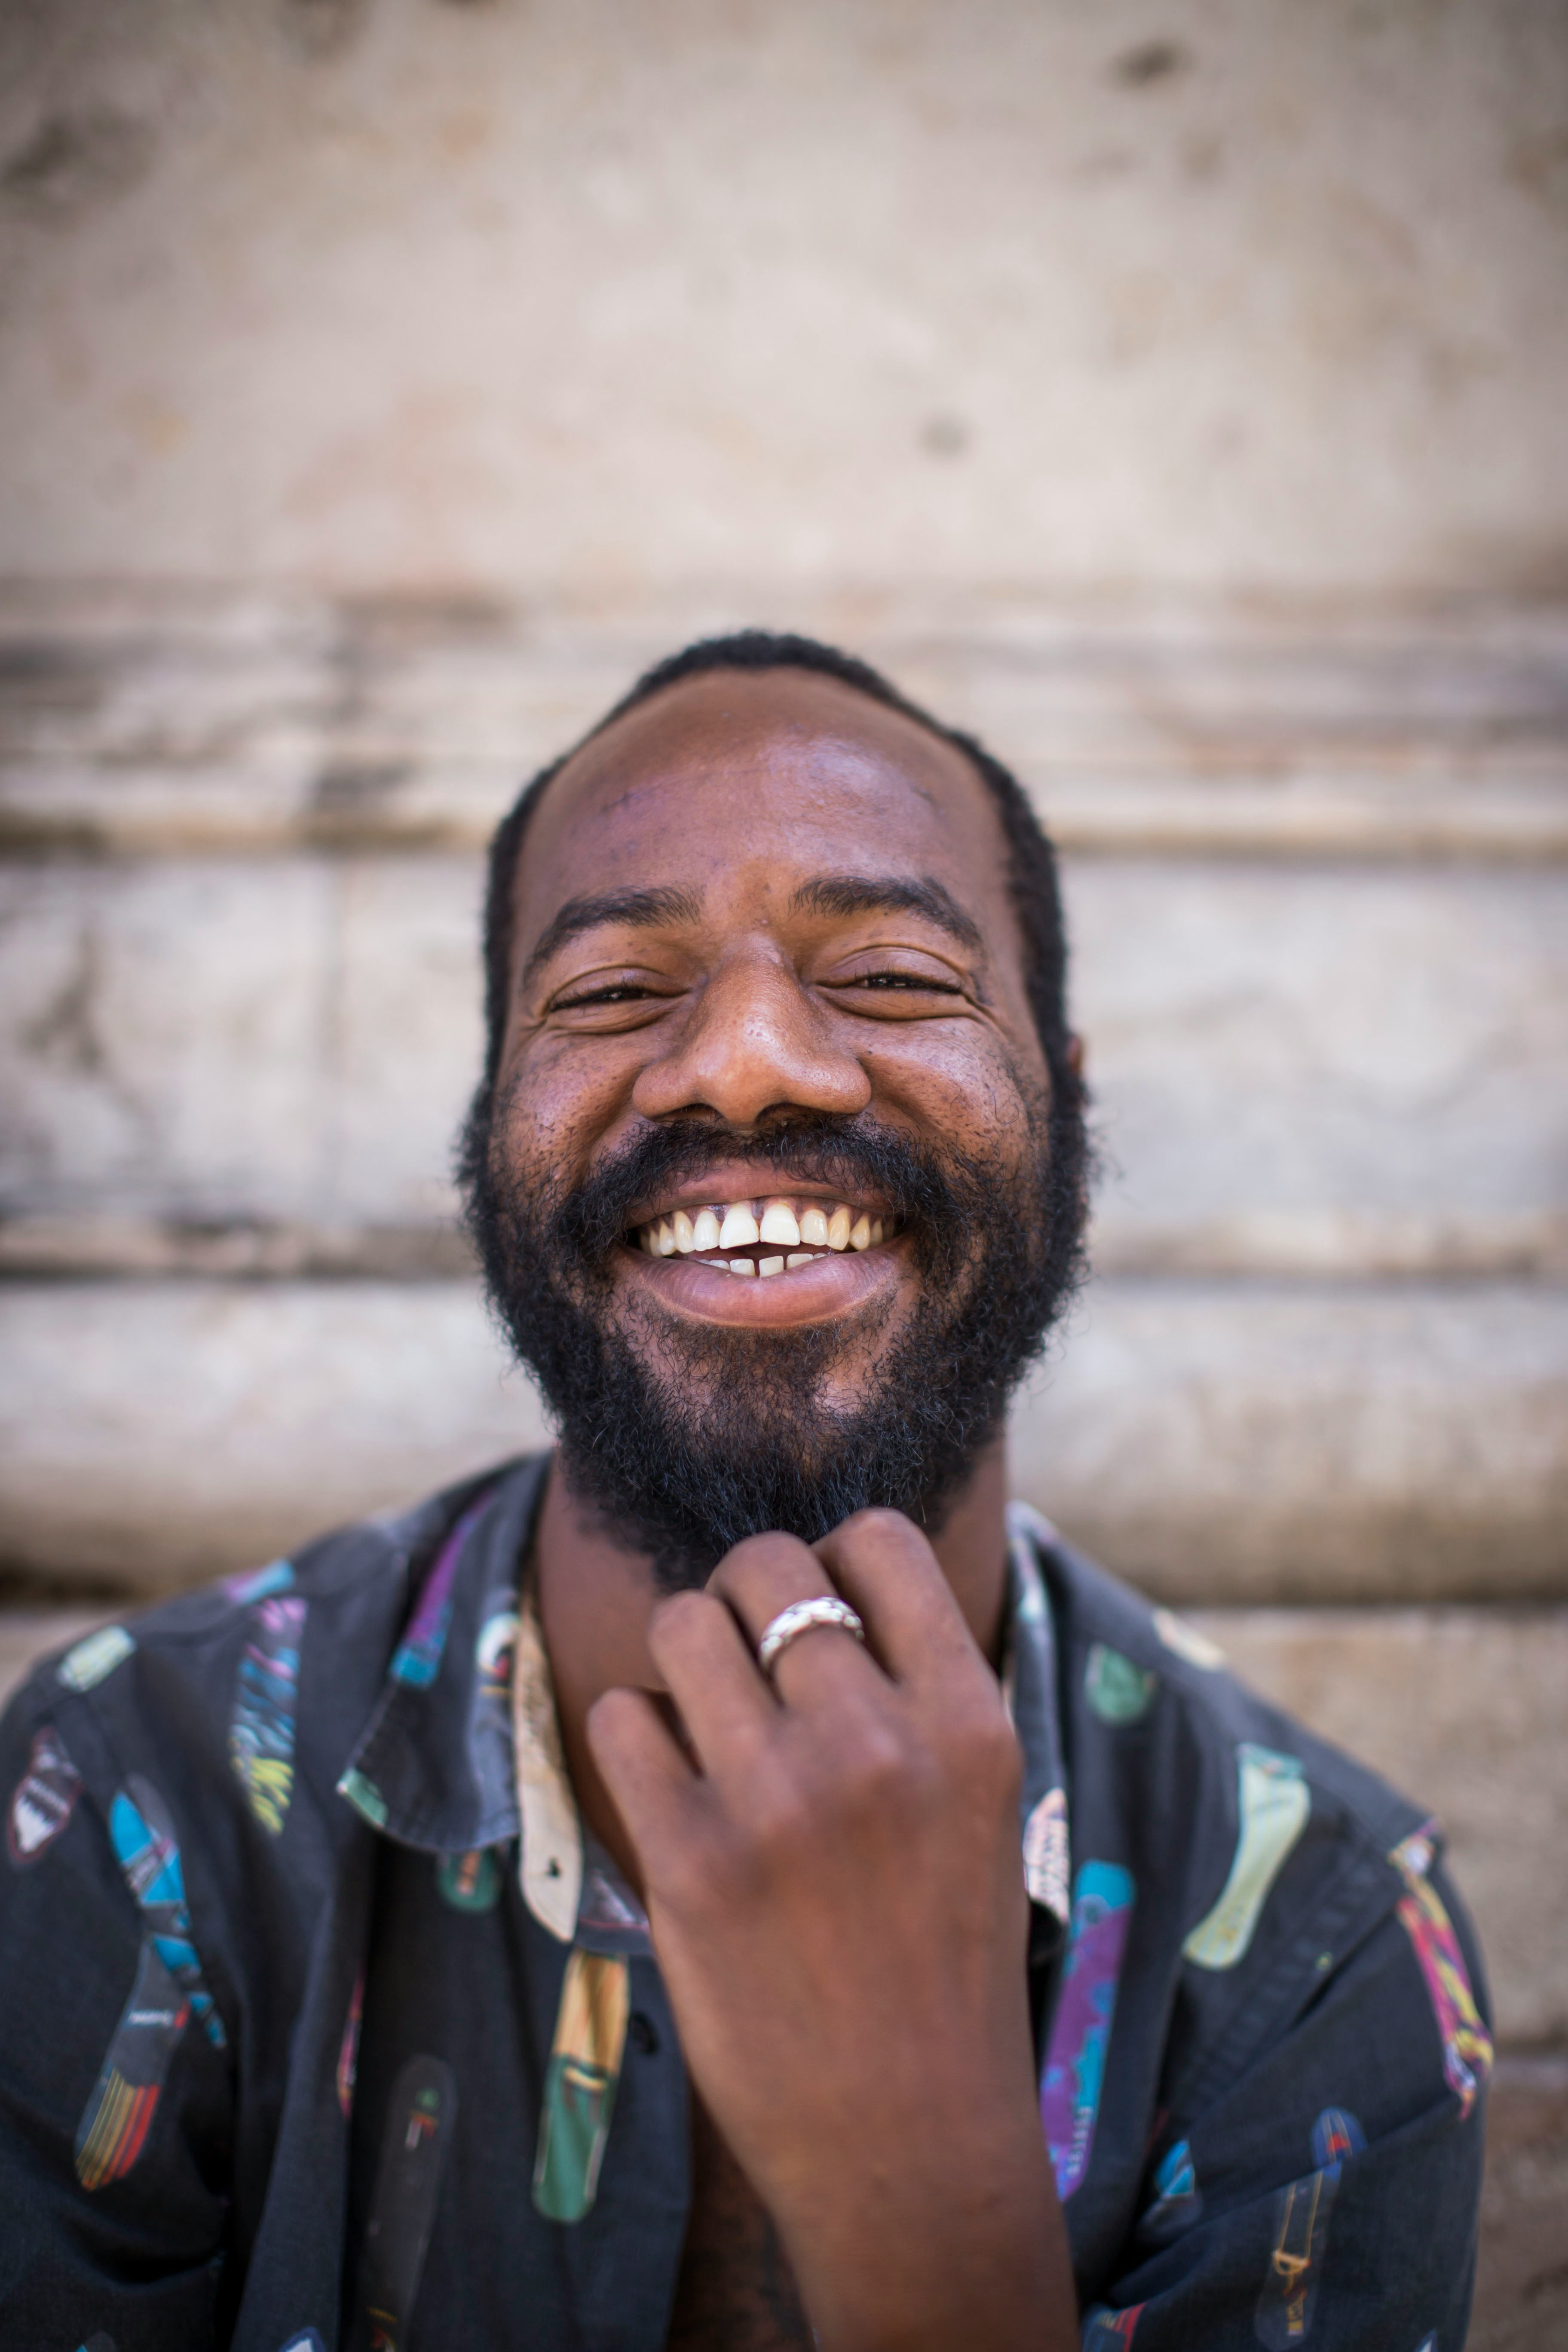
Gender: men